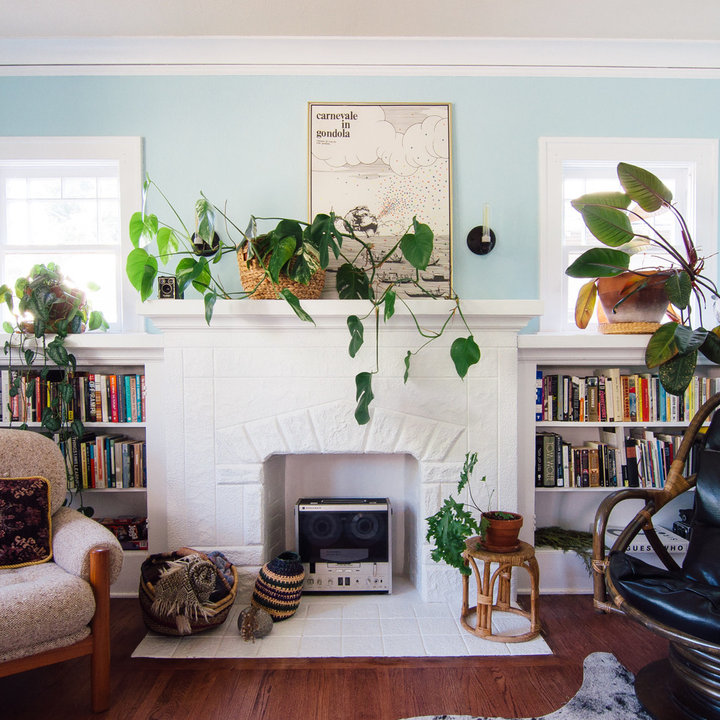
Style: Vintage